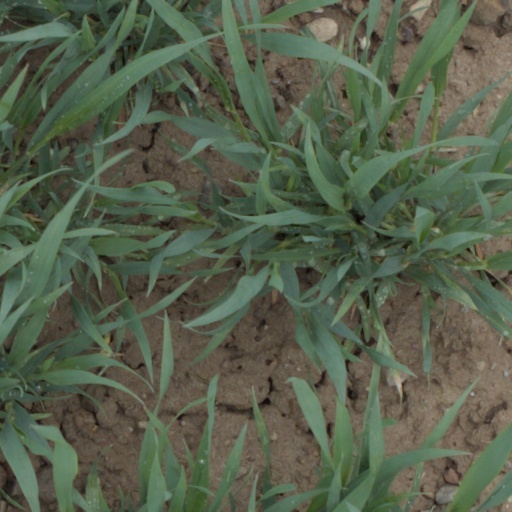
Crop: wheat